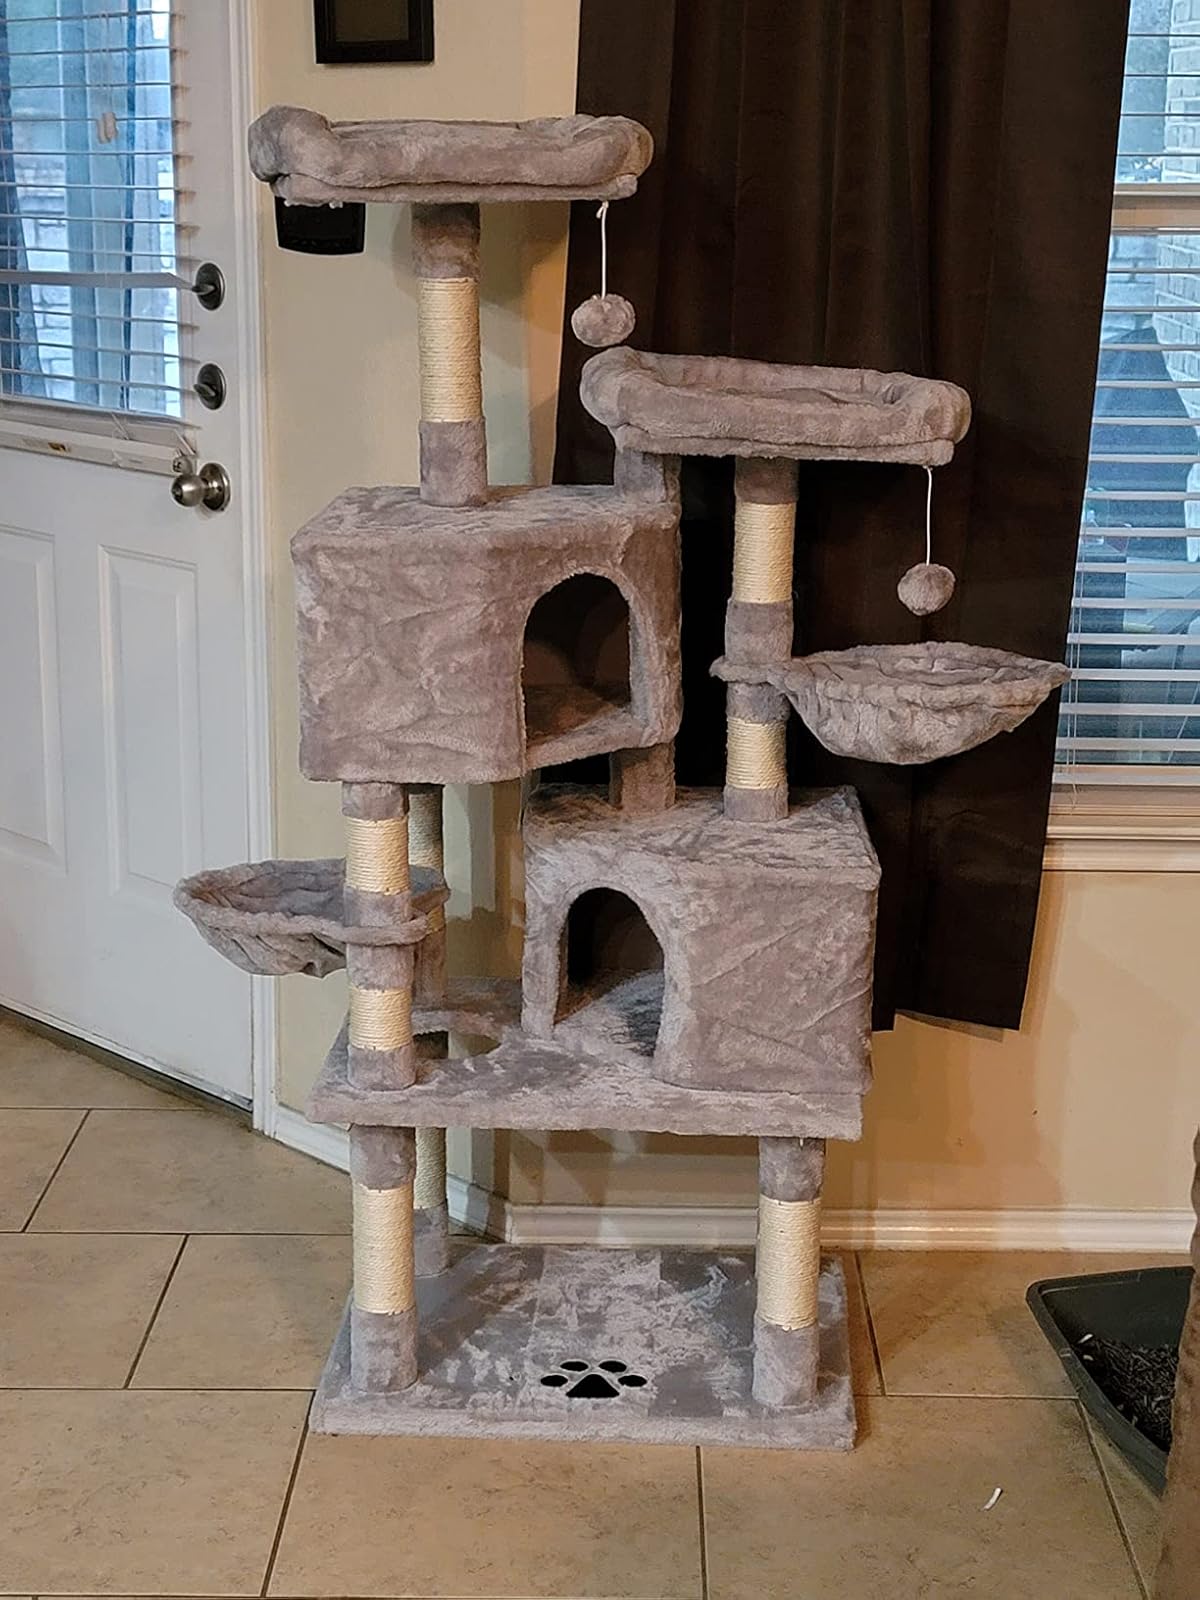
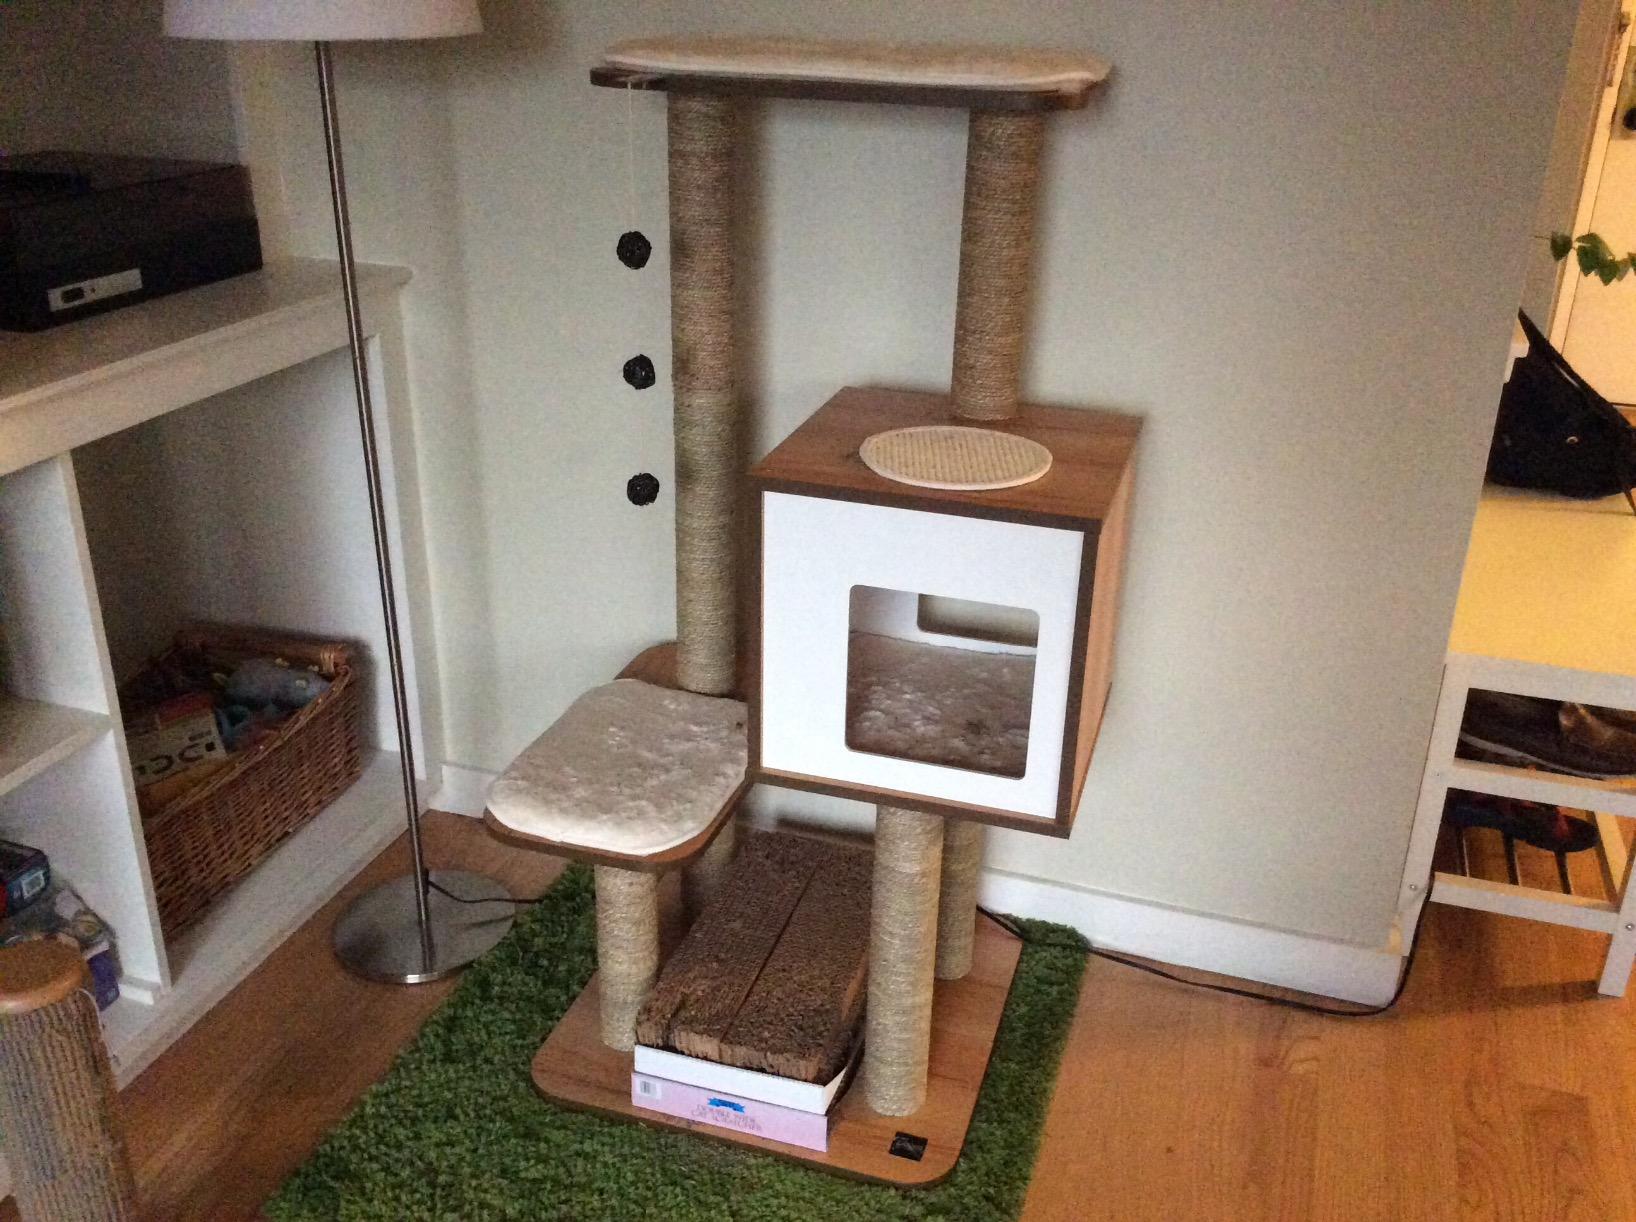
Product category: items_cat tree
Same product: no